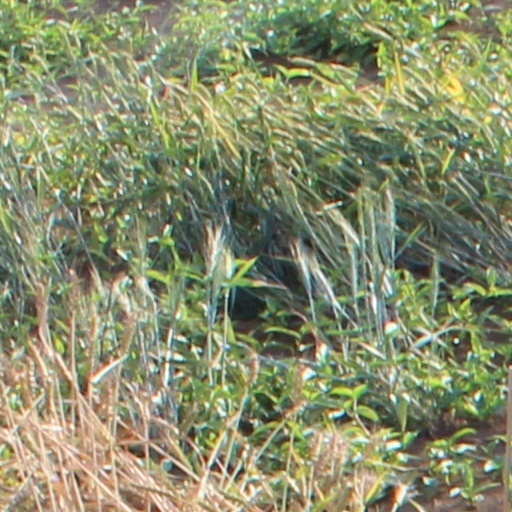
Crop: wheat